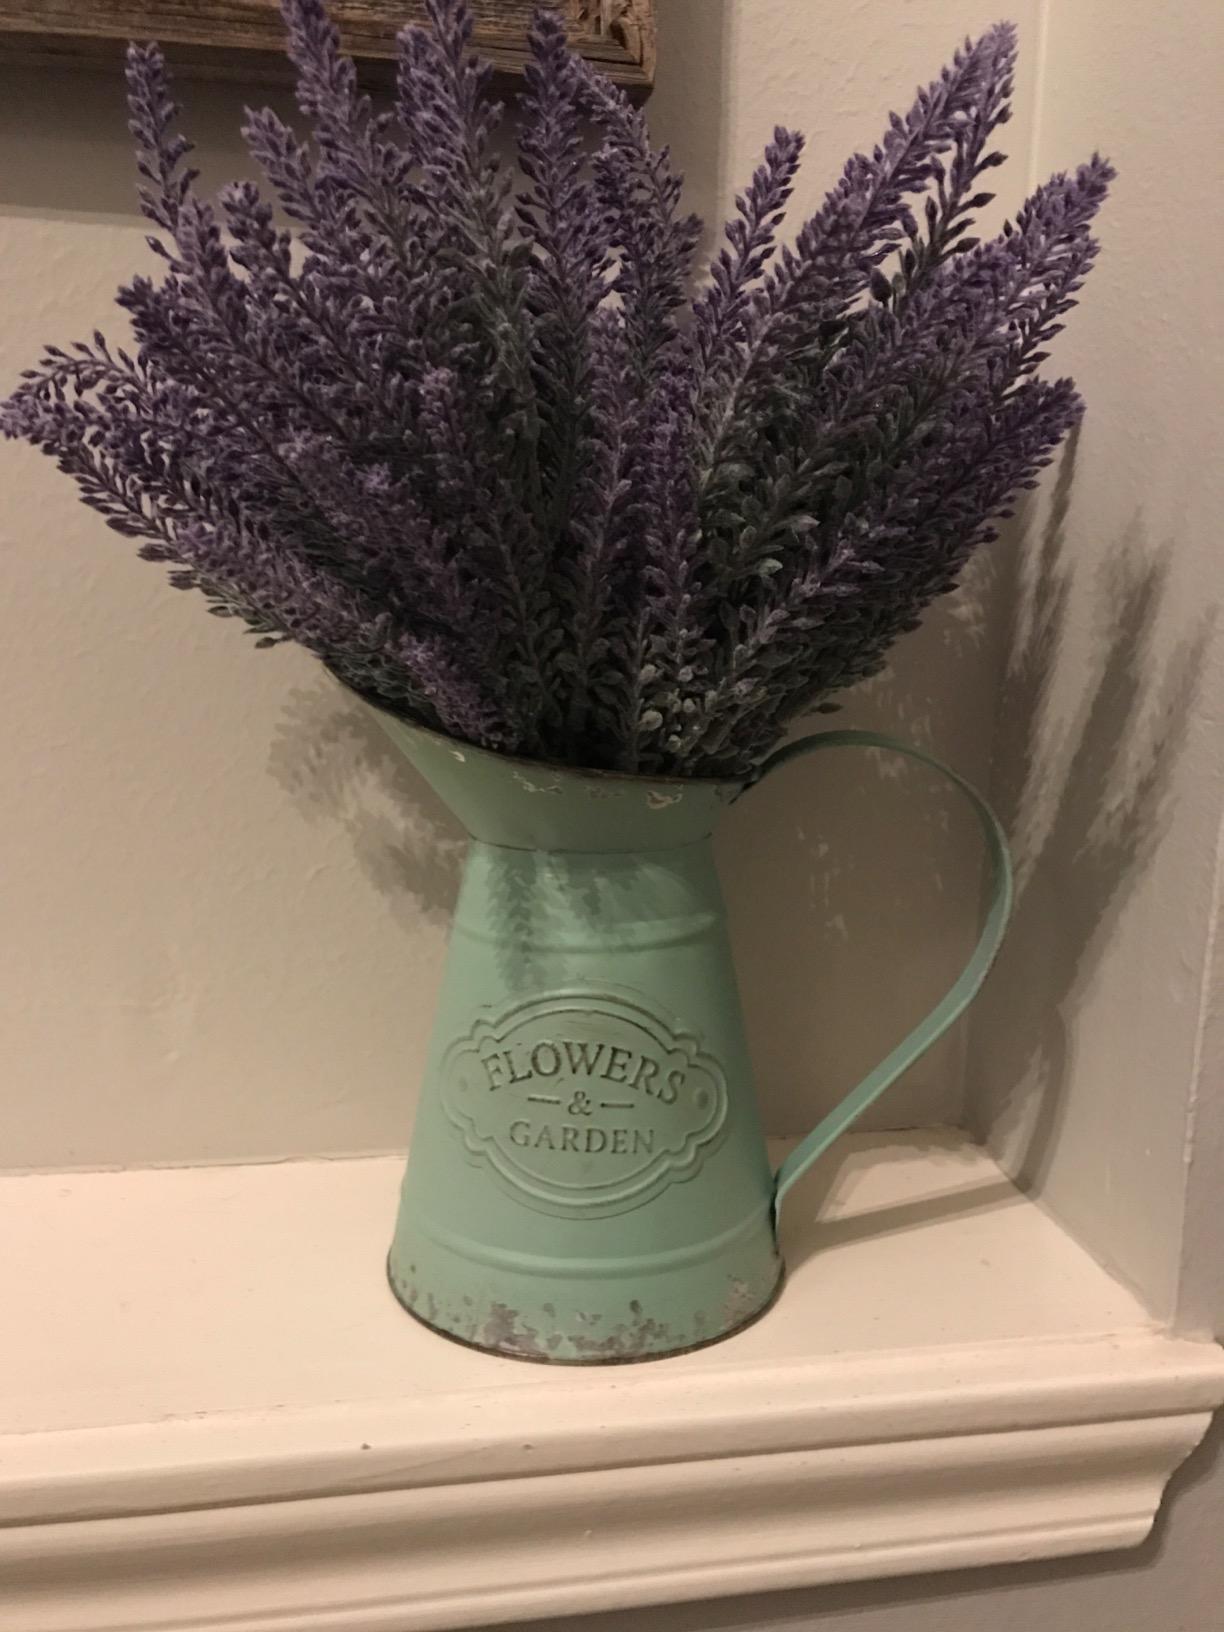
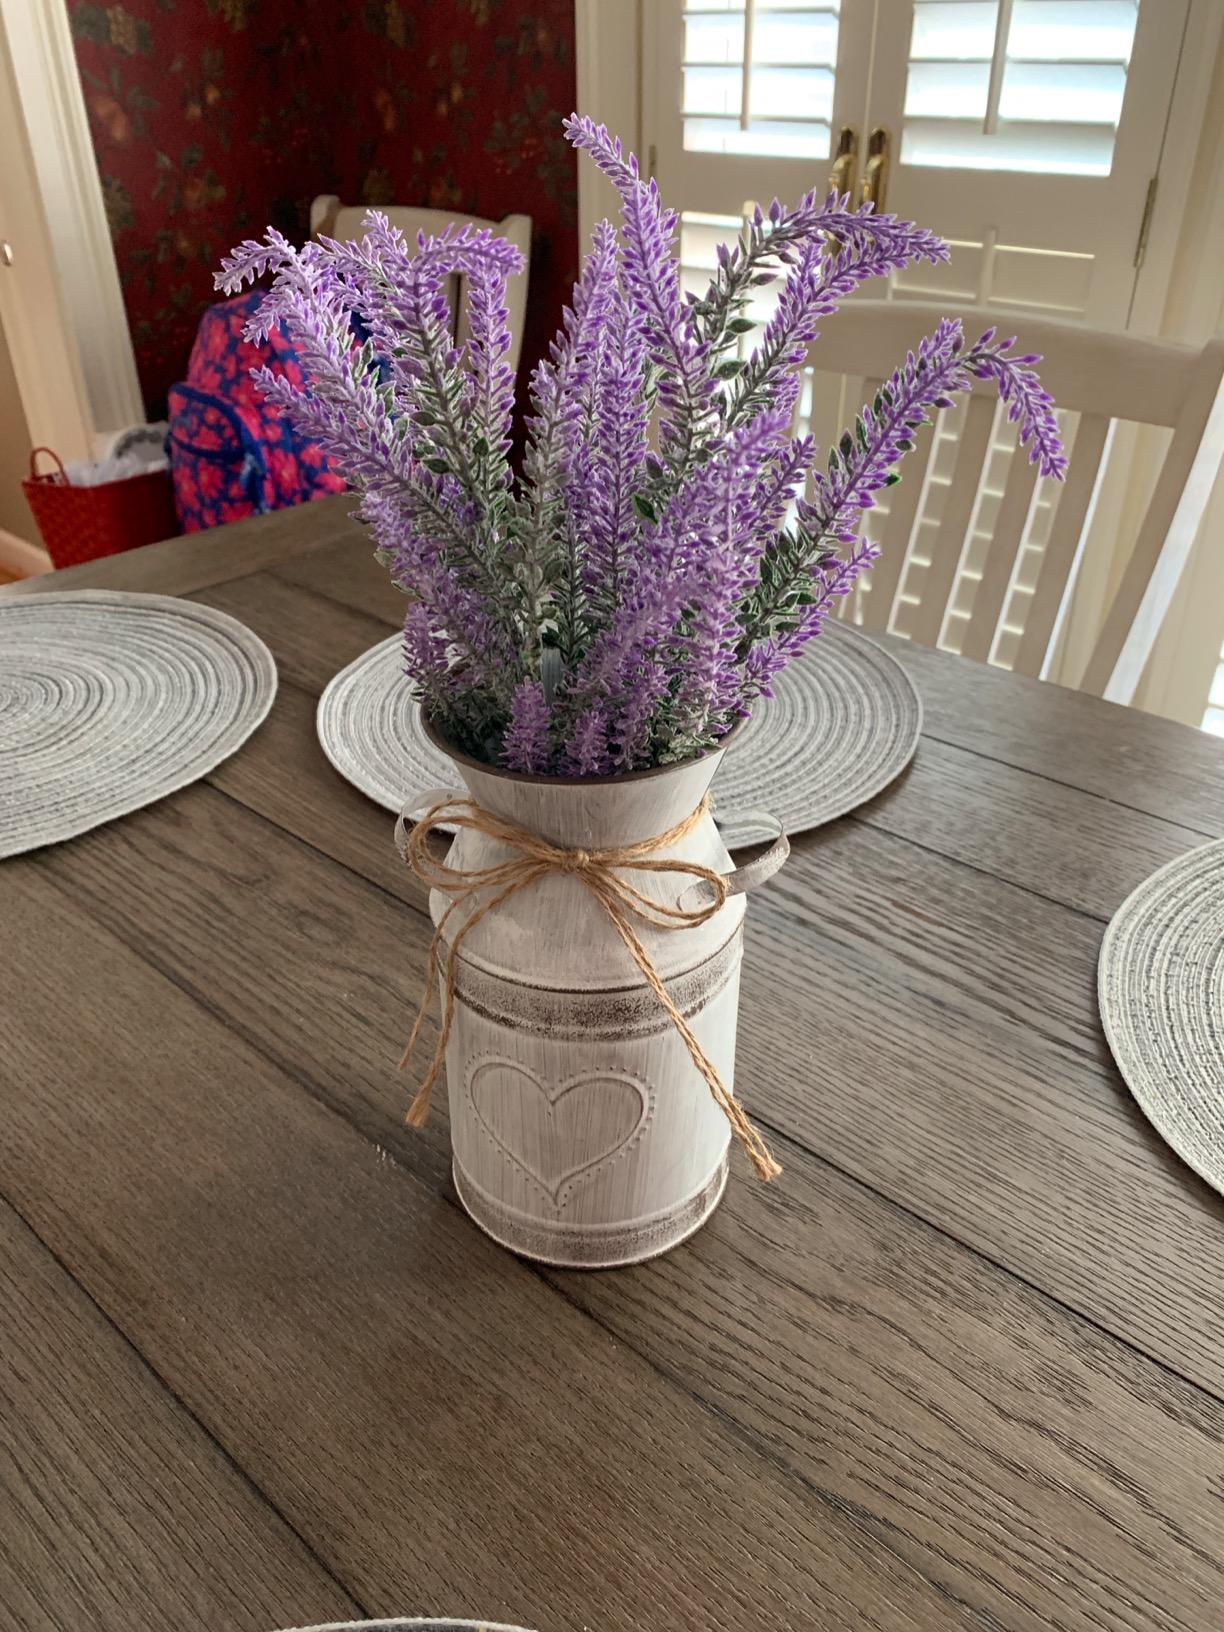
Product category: vase
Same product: no